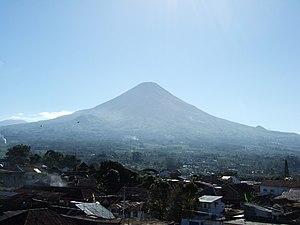
Le Sundoro ou Sindoro est un stratovolcan actif de Java central en Indonésie. Il est symétrique du Sumbing. Le volcan possède des cratères et des cônes parasites sur ses flancs nord-ouest et sud, dont le plus grand est le Kembang. Un petit dôme de lave occupe le sommet. Il a connu des éruptions phréatiques à date historique pour la plupart petites ou modérées.